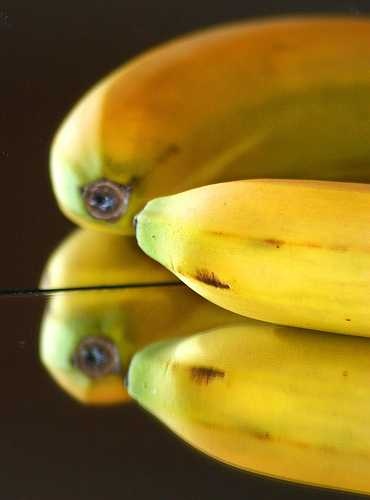
Label: Banana